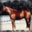
Label: horse